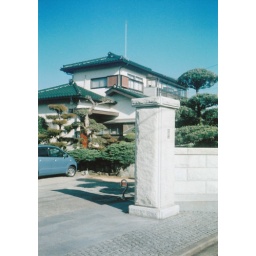
nothing but in blue sky